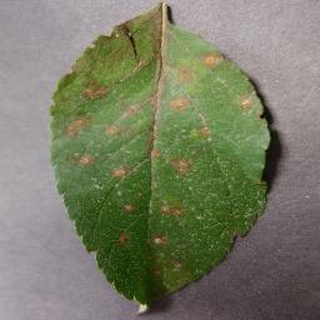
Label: apple_cedar_apple_rust